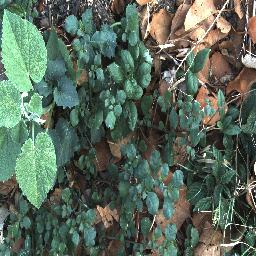
Label: negative